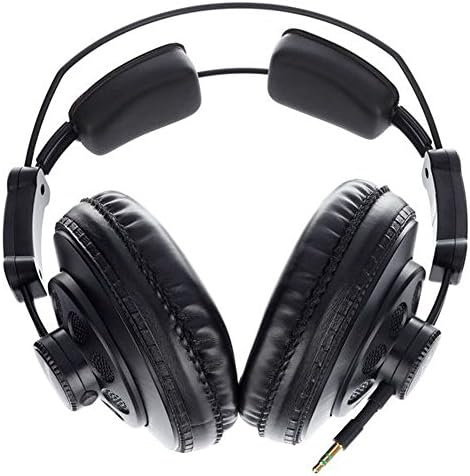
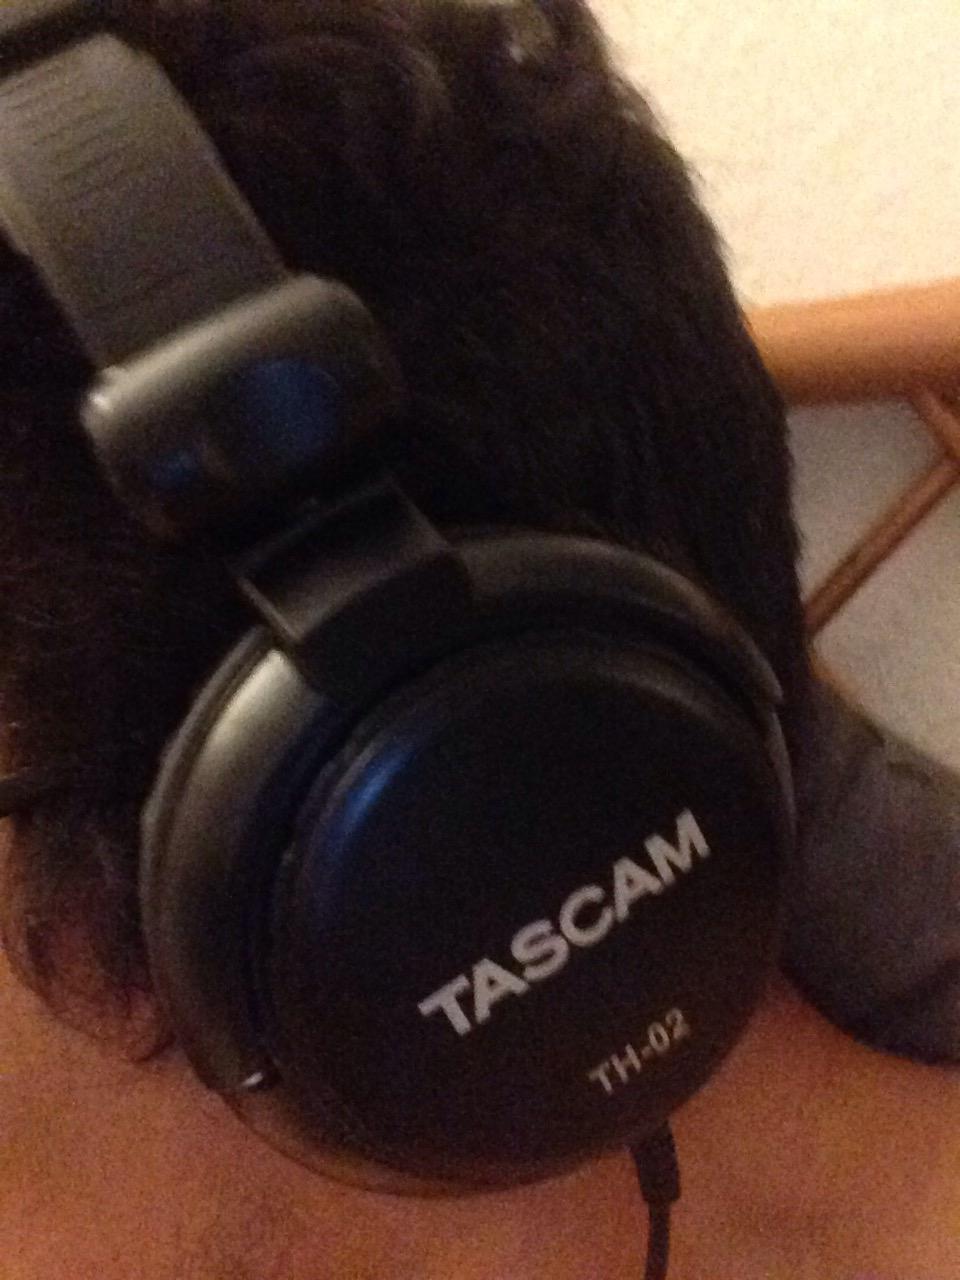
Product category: headphones
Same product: no